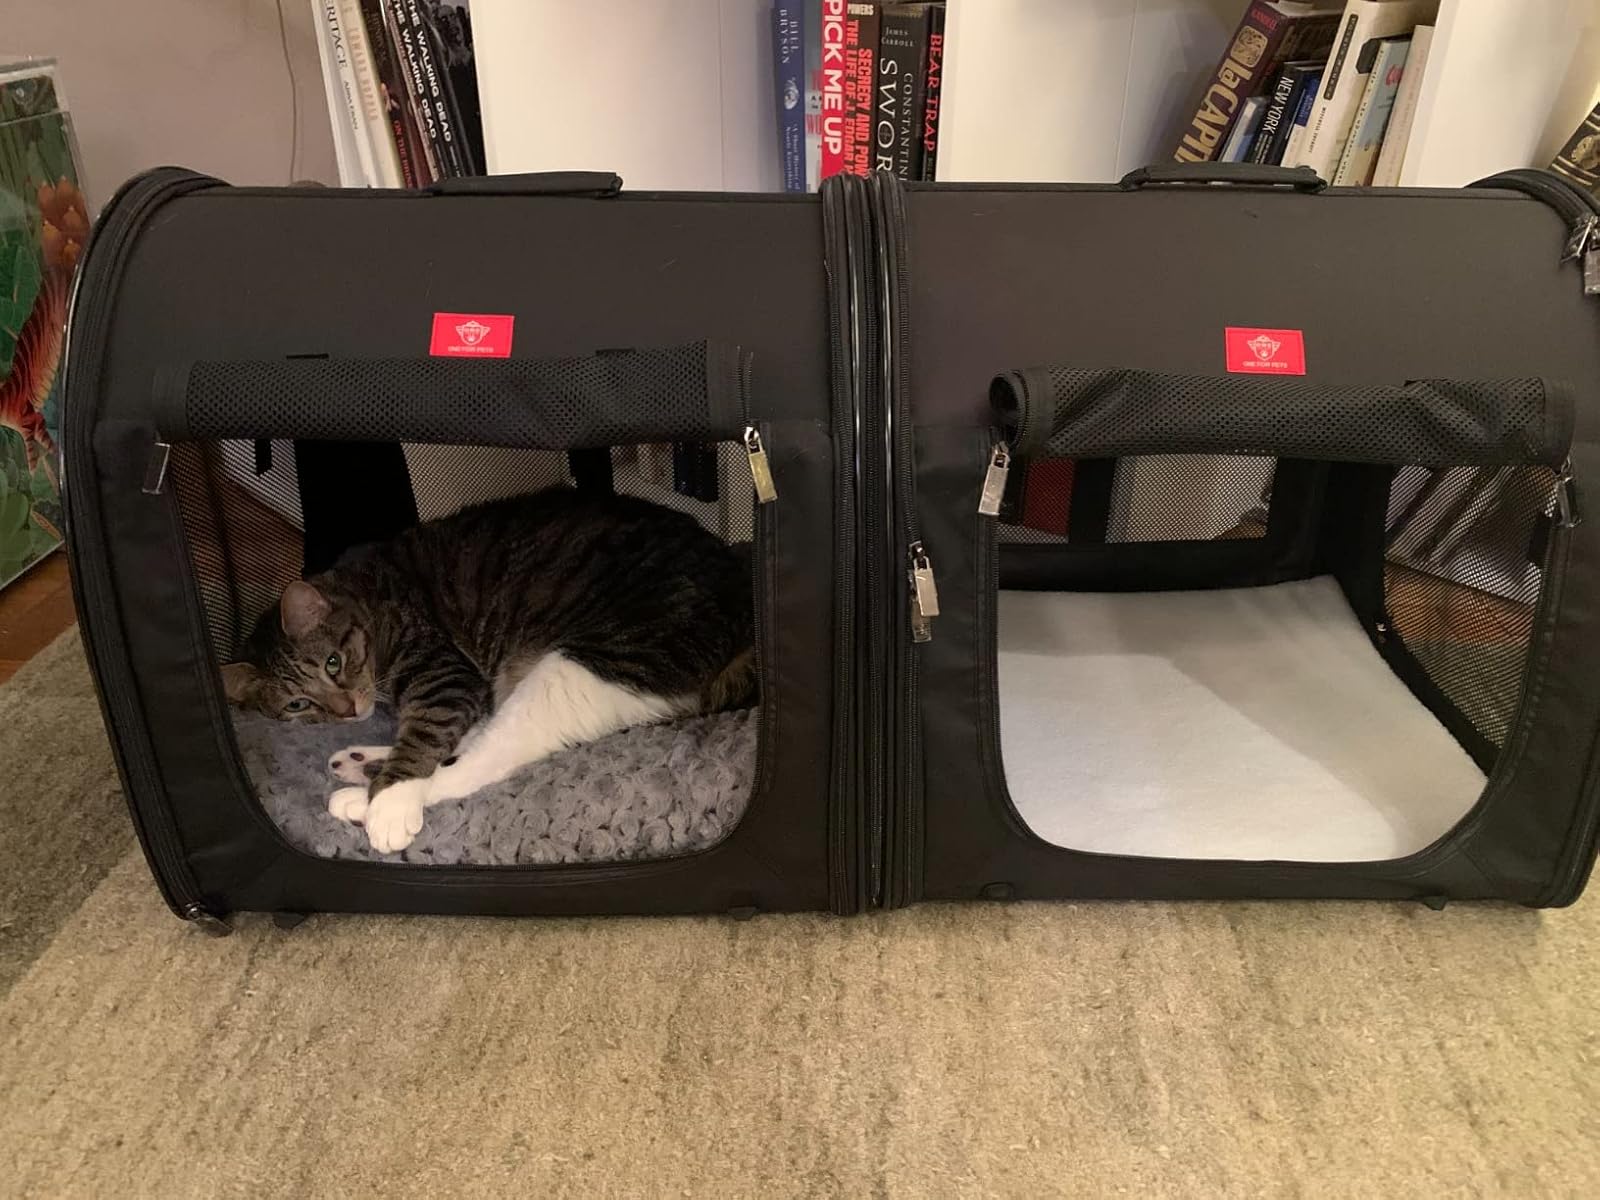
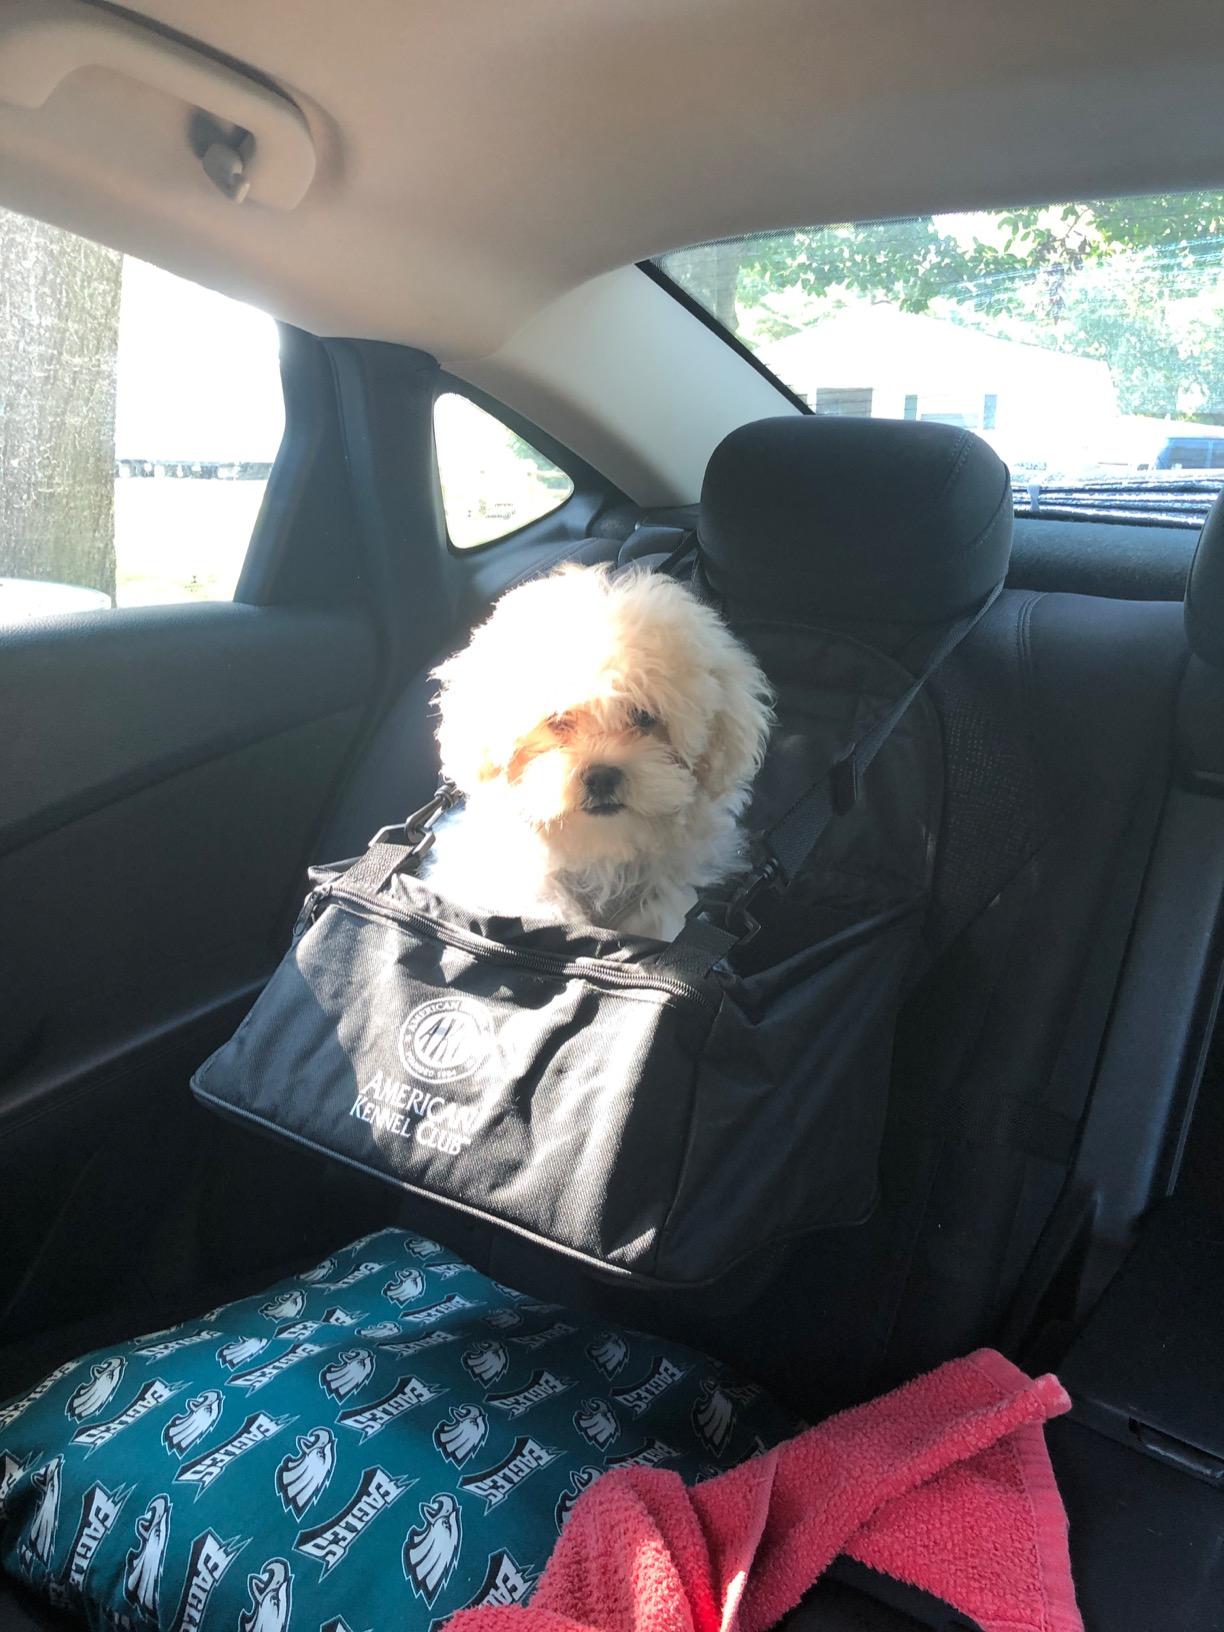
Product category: items_kennel
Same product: no